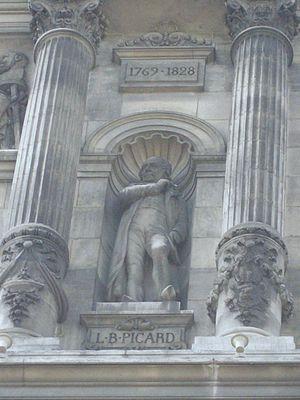
Les statues des façades de l'hôtel de ville de Paris représentent des personnages marquants de la ville de Paris, artistes, savants, personnalités politiques, industriels.
Louis-Benoît Picard est un acteur, dramaturge, romancier et directeur de troupe français, né le 29 juillet 1769 à Paris où il est mort le 31 décembre 1828.